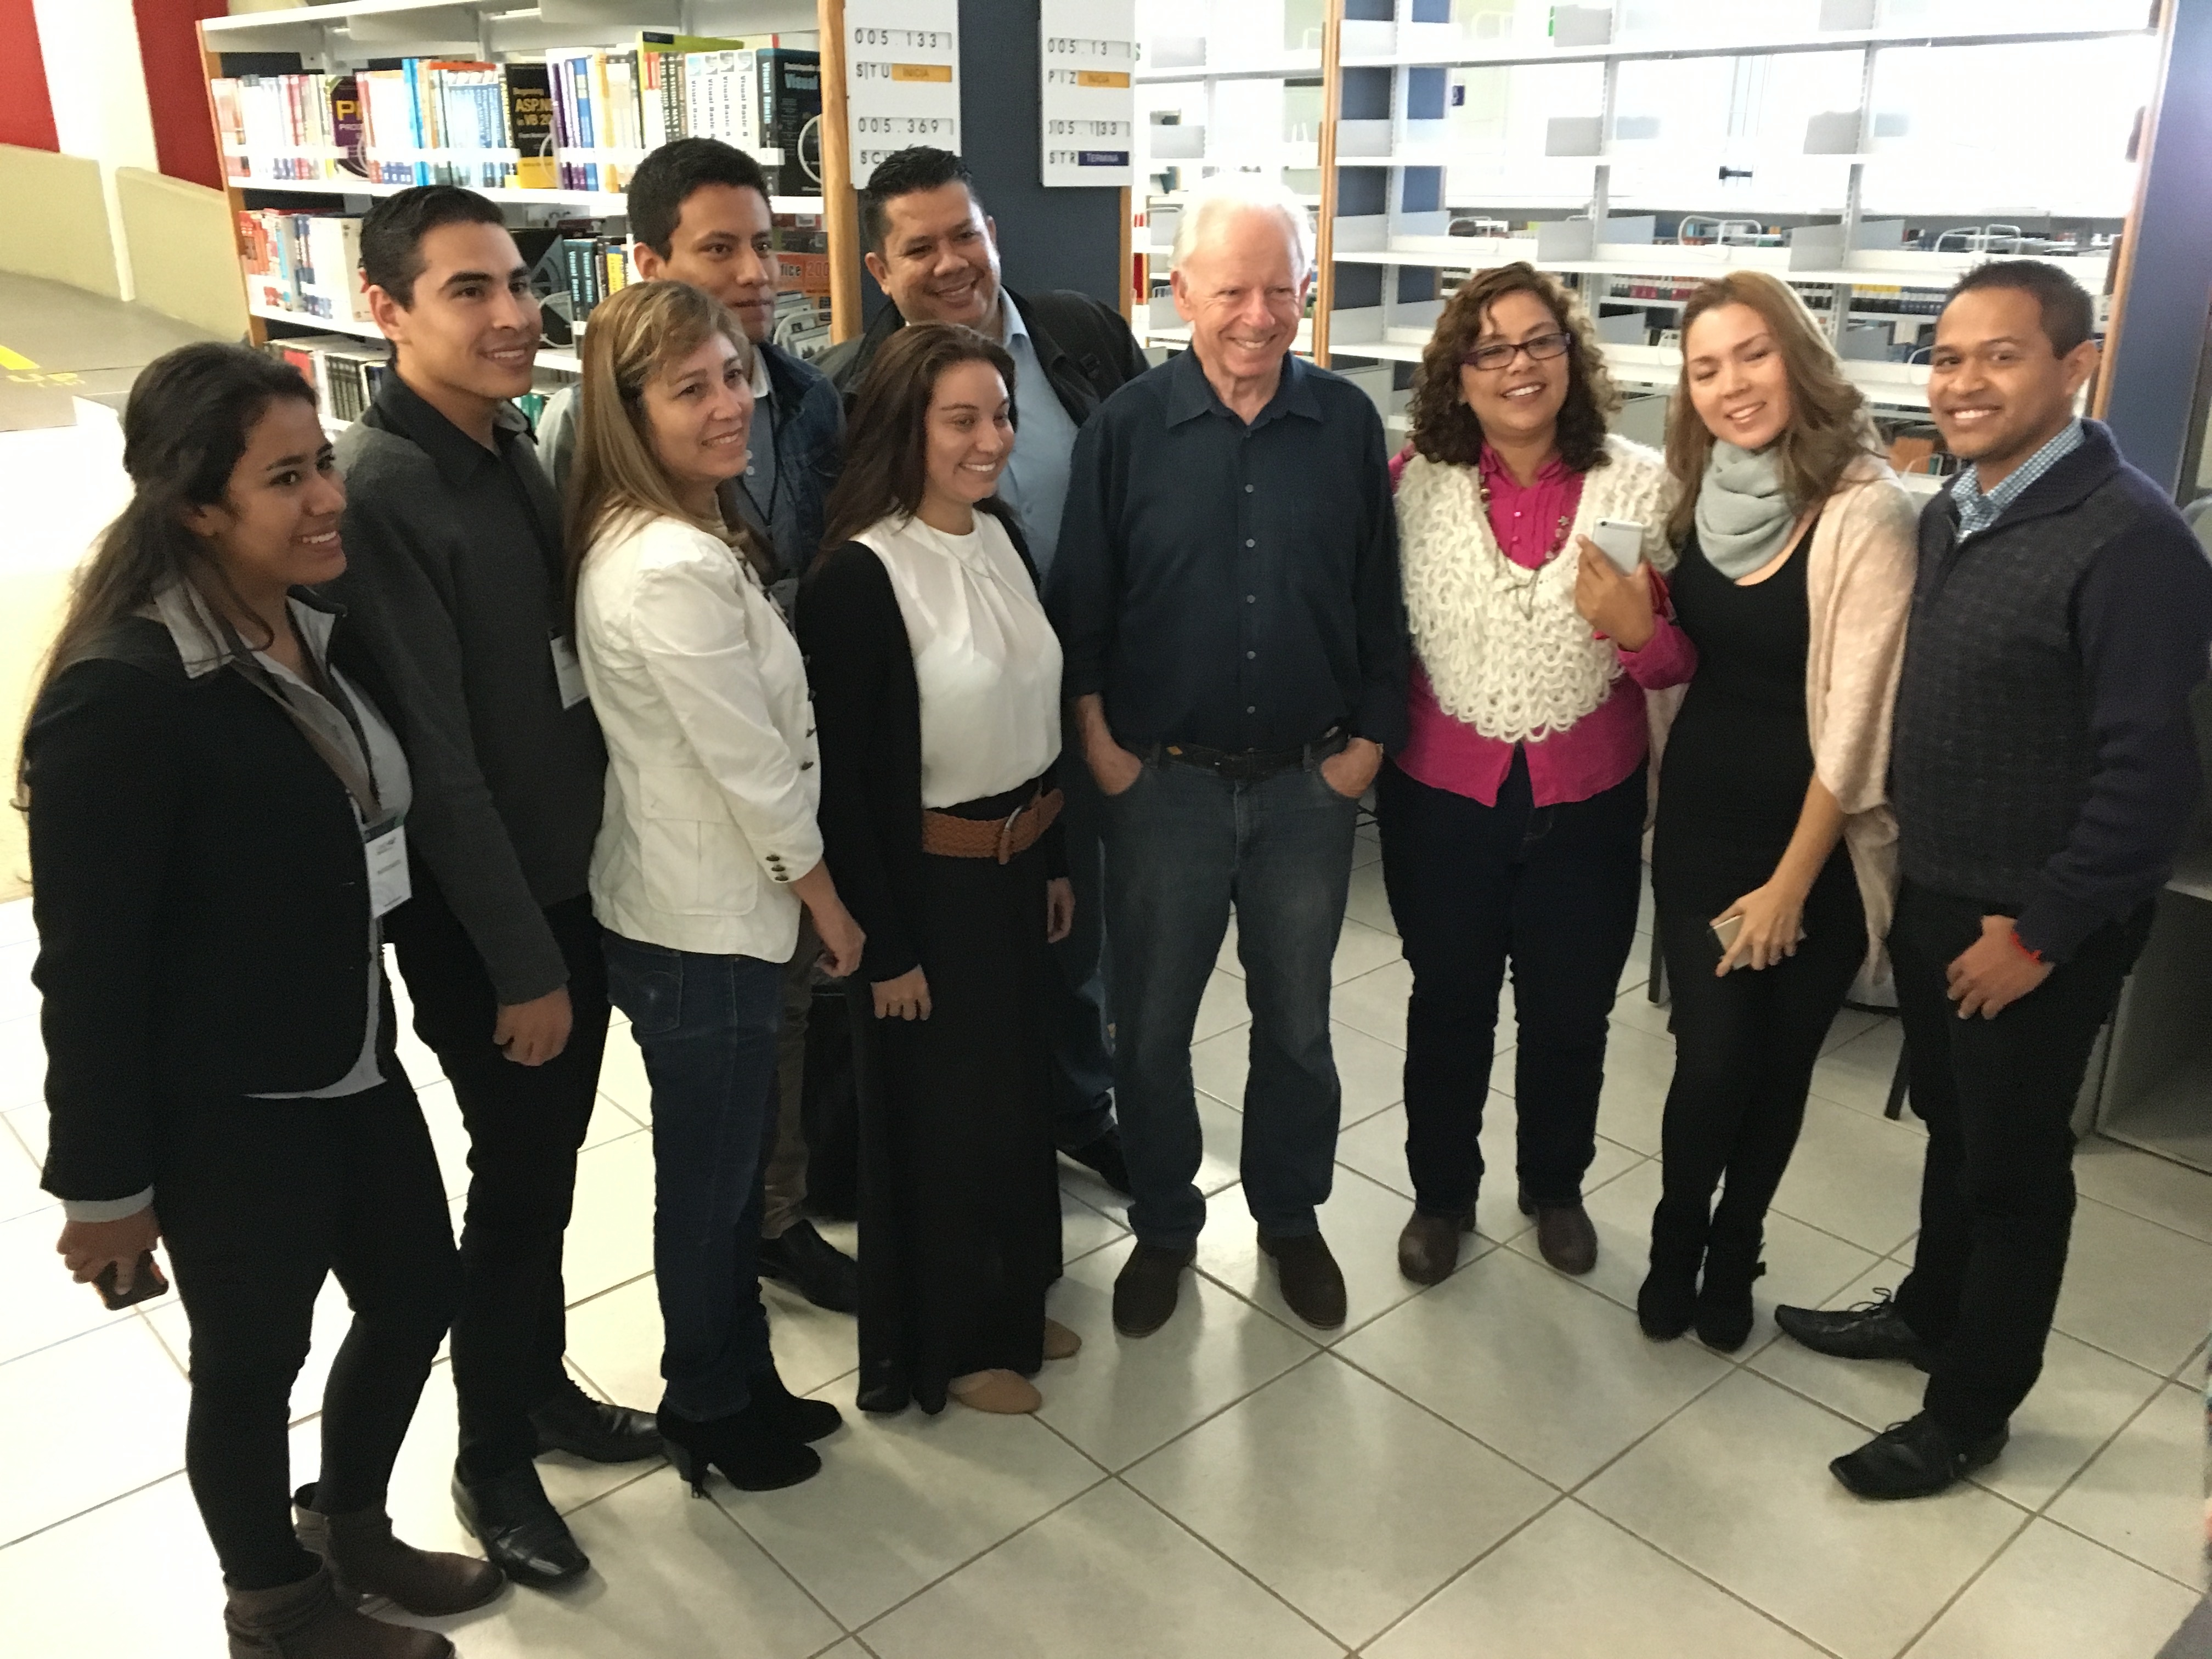
professional, profession, team, social group, public relations